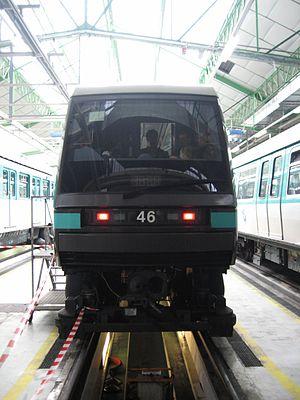
MP 89 en fosse à l'Atelier de Maintenance des Trains / JPO Ateliers de Saint-Ouen 06/06/2009.